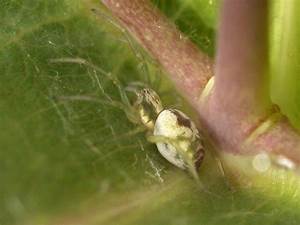
Label: ragno